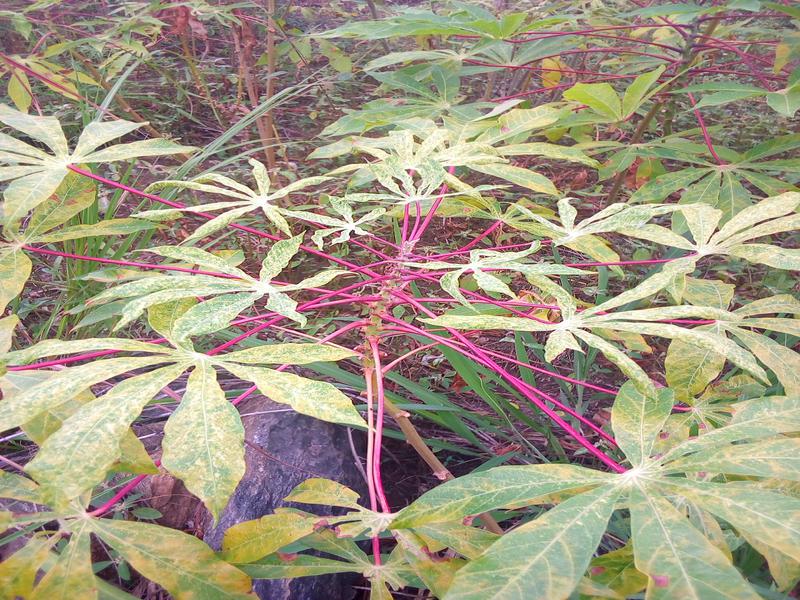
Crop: cassava
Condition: green_mottle